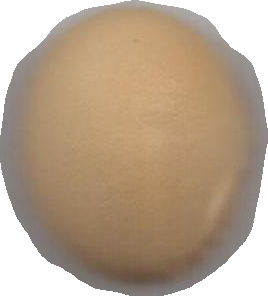
Variety: Grobogan